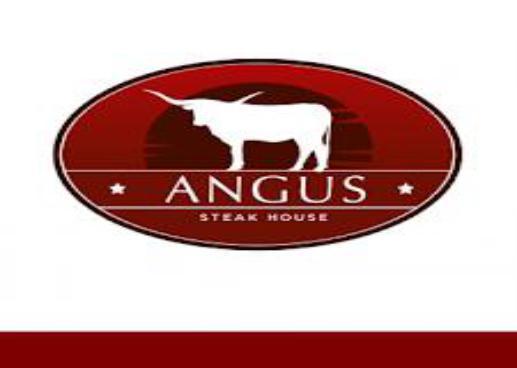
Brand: Black Angus Steakhouse
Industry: Food